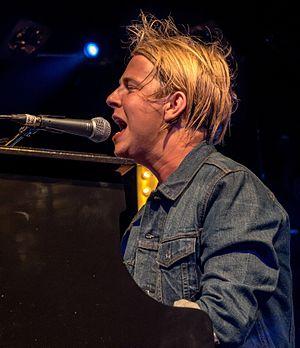
Tom Peter Odell, né le 24 novembre 1990 à Chichester dans le West Sussex, est un auteur-compositeur-interprète anglais. Il sort son premier EP Songs from Another Love en 2012 et a remporté les « Britanniques Choice Award de la Critique » au début de 2013. Son premier album studio Long Way Down est sorti le 24 juin 2013.